Indian Institute of Management Lucknow

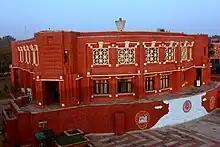
photograph of the administrative block of the institute

IIM Lucknow is an autonomous institution established as a registered society under the Union Ministry of Human Resource Development, Govt. of India. The IIM Council acts as an overseeing body to facilitate coordination among the IIMs.